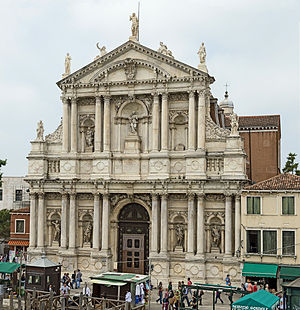
Cannaregio / Historie
Santa Maria di Nazareth, kendt som Chiesa degli Scalzi.
Cannaregio er den nordligste af de seks historiske sestieri i Venedig. Det er det næststørste landområde målt på areal og den største målt på befolkningstal med 13.169 personer i 2007.